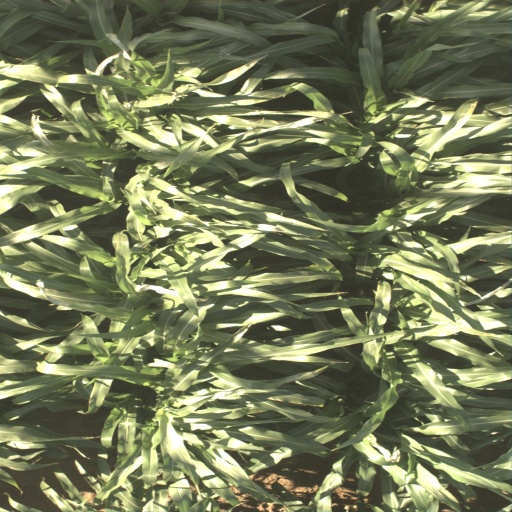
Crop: sorghum